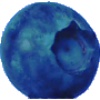
Label: Huckleberry 1